Wolf 359

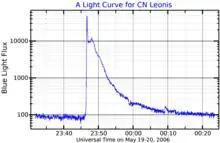
A blue band light curve for a flare of CN Leonis, adapted from Liefke "et al." (2007)

Wolf 359 is classified as a UV Ceti-type flare star, a category of stars that undergo brief, dramatic increases in luminosity due to intense magnetic field activity in their photospheres. Its variable star designation is "CN Leonis". Wolf 359 has a relatively high flare rate. Observations with the Hubble Space Telescope detected 32 flare events within a two-hour period, with energies of 10 ergs (10 joules) and higher. The mean magnetic field strength at the surface of the star is around 2.2 kG (0.22 teslas), but this value varies significantly on time scales as short as six hours. In comparison, the magnetic field of the Sun averages a strength of 1 gauss (100 μT), although it can reach as high as 3 kG (0.3 T) in active sunspot regions. During periods of flare activity, Wolf 359 has been observed to emit X-rays and gamma rays.